Manuel Noriega

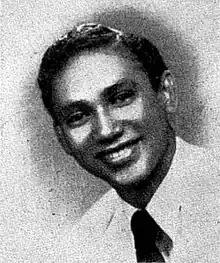
Noriega in an Instituto Nacional yearbook

Noriega was educated first at the Escuela República de México, and later at the Instituto Nacional, a well-regarded high school in Panama City that had produced a number of nationalist political leaders. He was described as an "oddly serious child," a bookish student always neatly dressed by his godmother. During his time in the Instituto Nacional he met his older half-brother Luis Carlos Noriega Hurtado, a socialist activist and also a student at the school: Manuel had not previously met his siblings. Manuel began living with Luis, who introduced him to politics, including recruiting him into the Socialist Party's youth wing. Luis Noriega would later direct Panama's electoral tribunal. During his time in the socialist youth group, Noriega took part in protests and authored articles criticizing the U.S. presence in Panama. He is reported to have begun his association with the U.S. intelligence services at this time, providing information about the activities of his comrades. A $10.70 payment in 1955 was the first he received from the U.S.